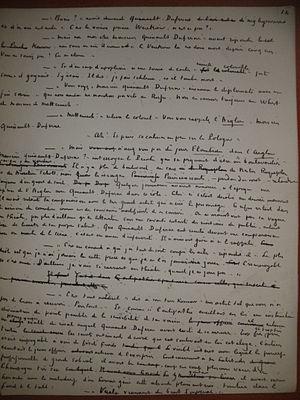
Paul Bourget, né le 2 septembre 1852 à Amiens et mort le 25 décembre 1935 à Paris, est un écrivain et essayiste français, membre de l'Académie française.